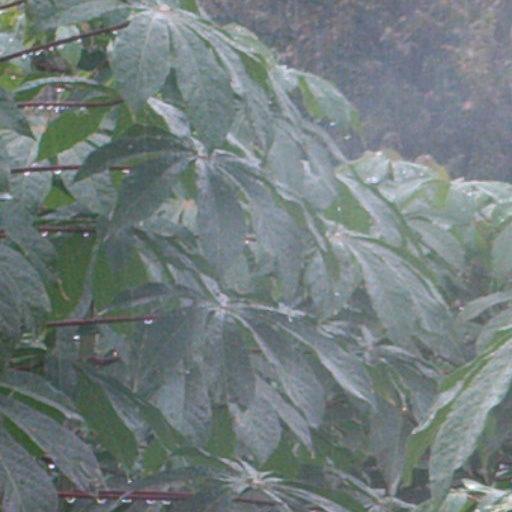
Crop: cassava